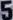
Number: 5